Fien Delbaere

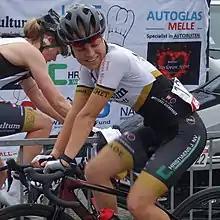
Delbaere in 2021

Fien Delbaere (born 21 April 1996) is a Belgian professional racing cyclist, who currently rides for UCI Women's Continental Team .